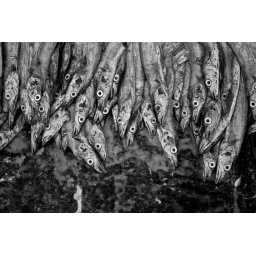
A usual catch at a local fish market near Hoi an.